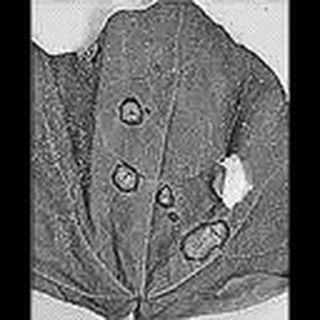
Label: cotton_target_spot